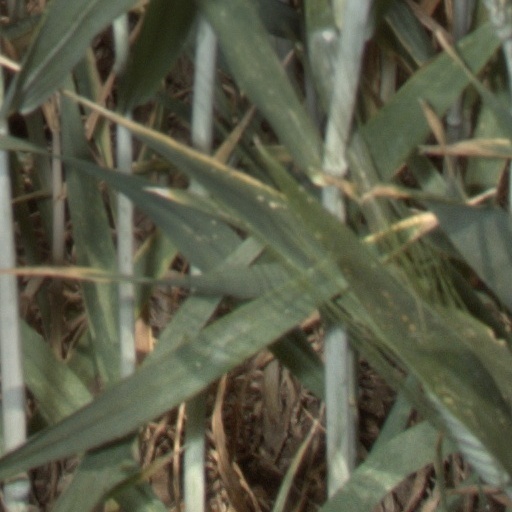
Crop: wheat